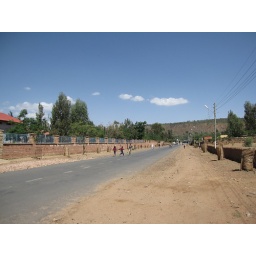
The road leading to the stelae field in Axum.